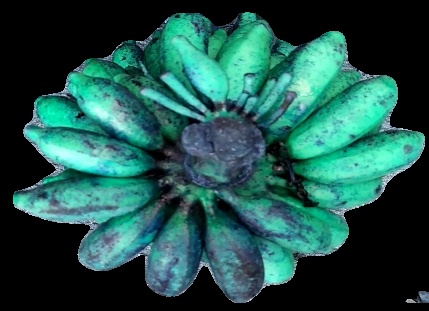
Variety: rasbale
Grade: grade3